Tampon Run

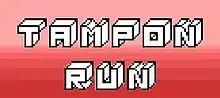

Tampon Run is a 2014 endless running video game about tampons created by Andrea Gonzales and Sophie Houser. It started as a web game made available in 2014 and released on iOS in February 2015.